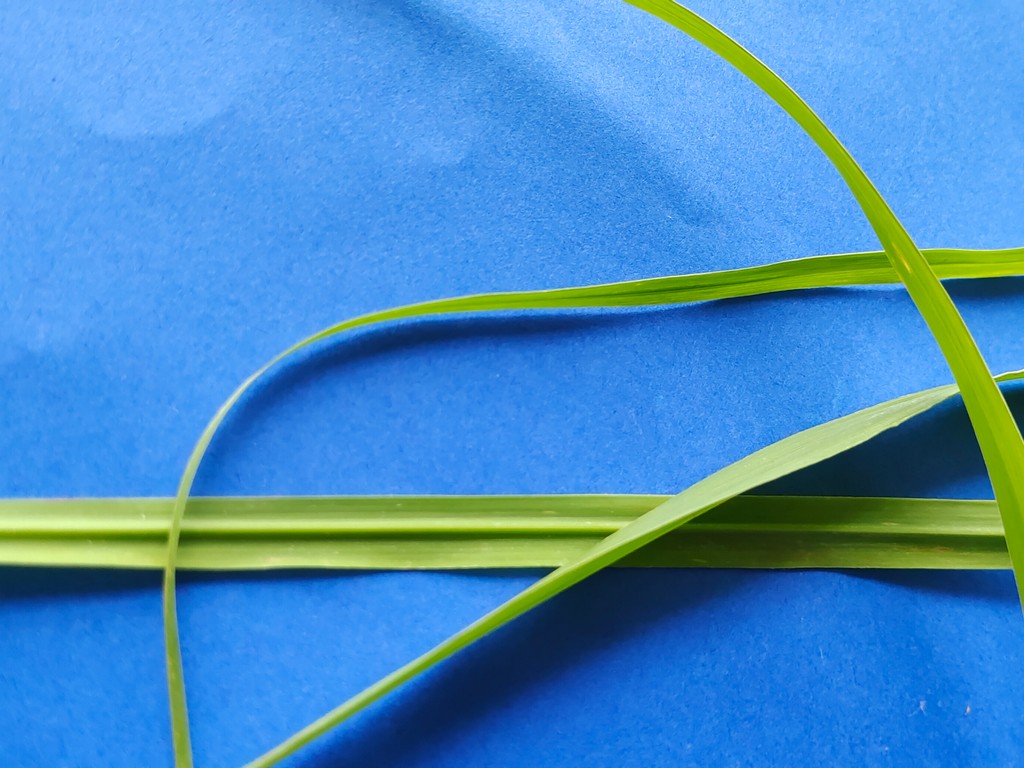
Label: Healthy